2017 Magyar Kupa (men's water polo)

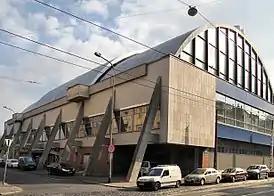
Császár-Komjádi Swimming Stadium, Budapest

The final four was held on 2 and 3 December 2017 at the Császár-Komjádi Swimming Stadium in the II. ker, Budapest.